Tom Yon

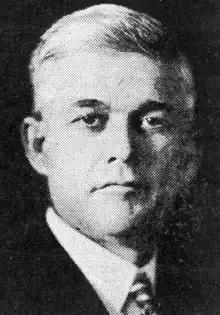

Thomas Alva Yon (March 14, 1882 – February 16, 1971) was an American politician and businessman who served three terms in the United States House of Representatives as a Democrat from Florida from 1927 to 1933.